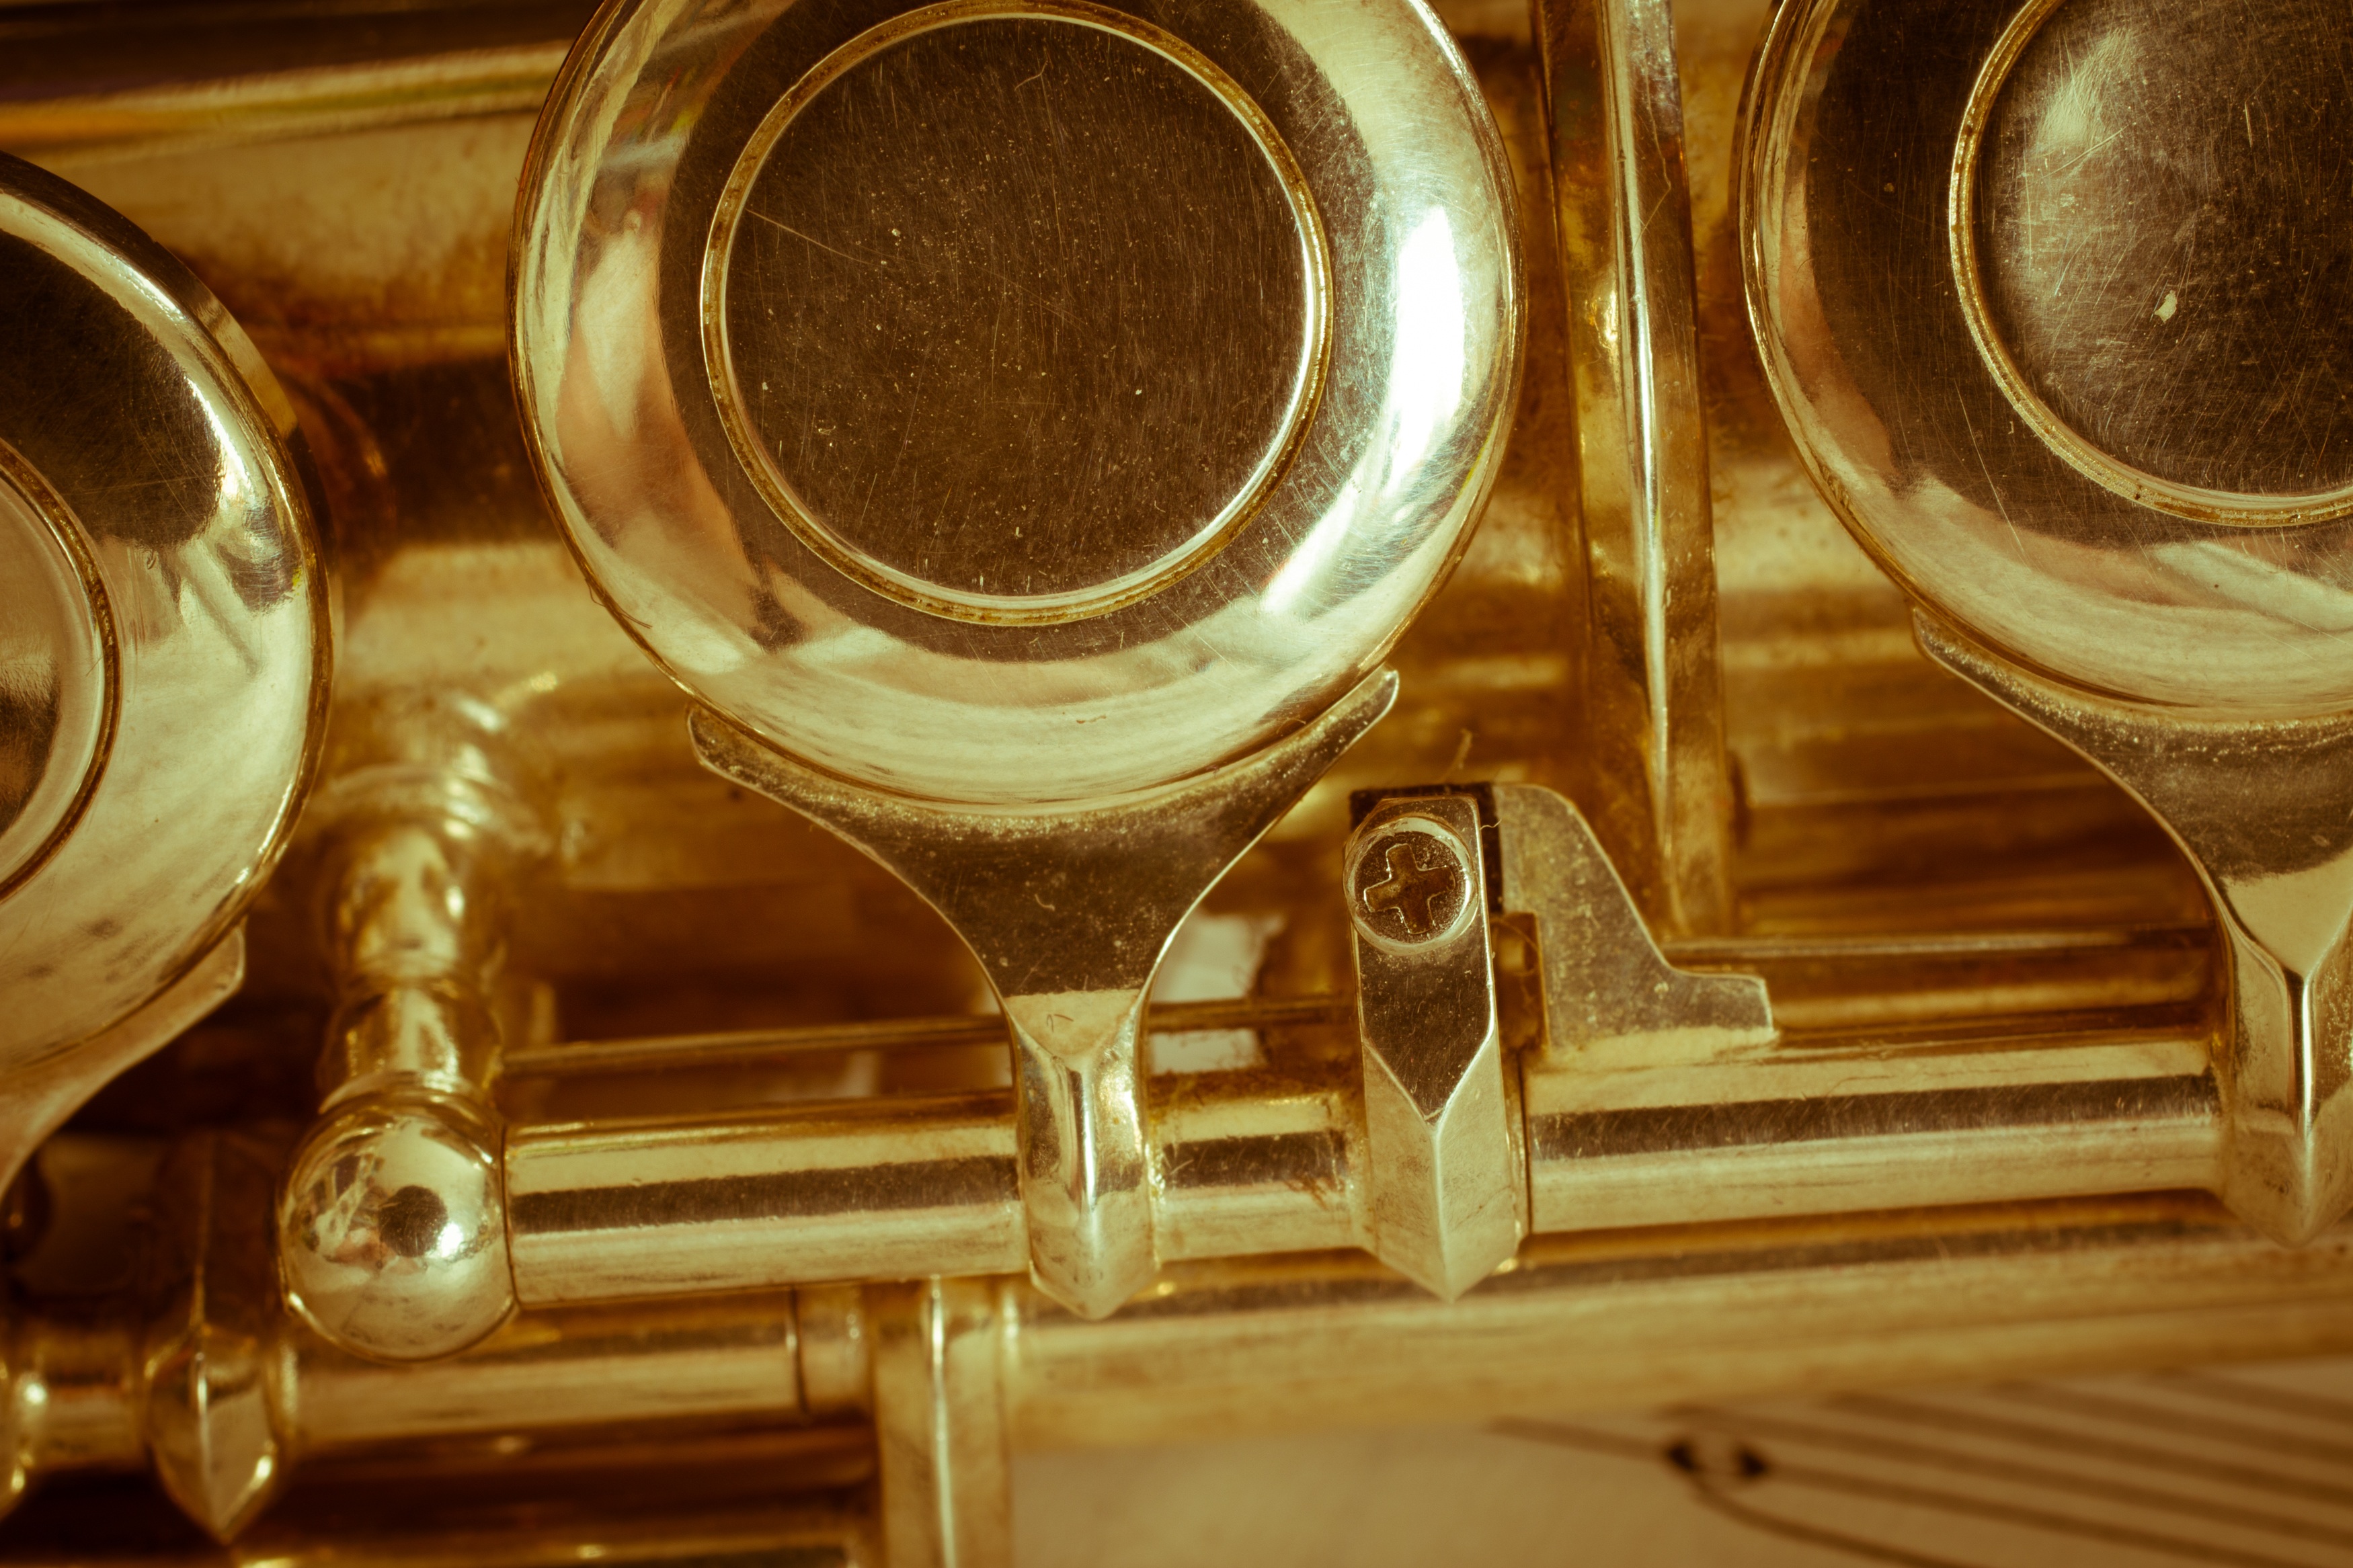
music, wine, instrument, drink, musical instrument, trombone, jazz, gold, classic, trumpet, tuba, flute, brass instrument, silver plated, transverse flute